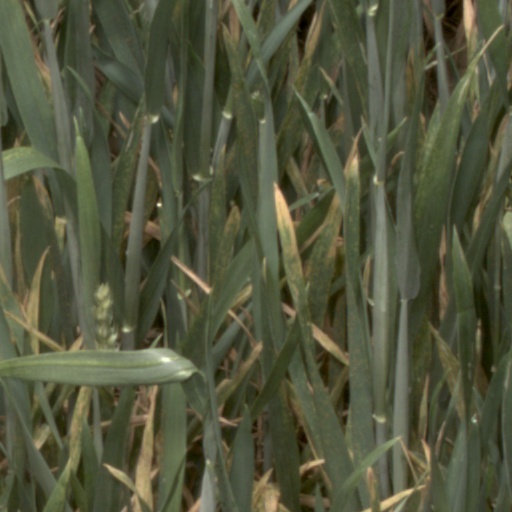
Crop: wheat